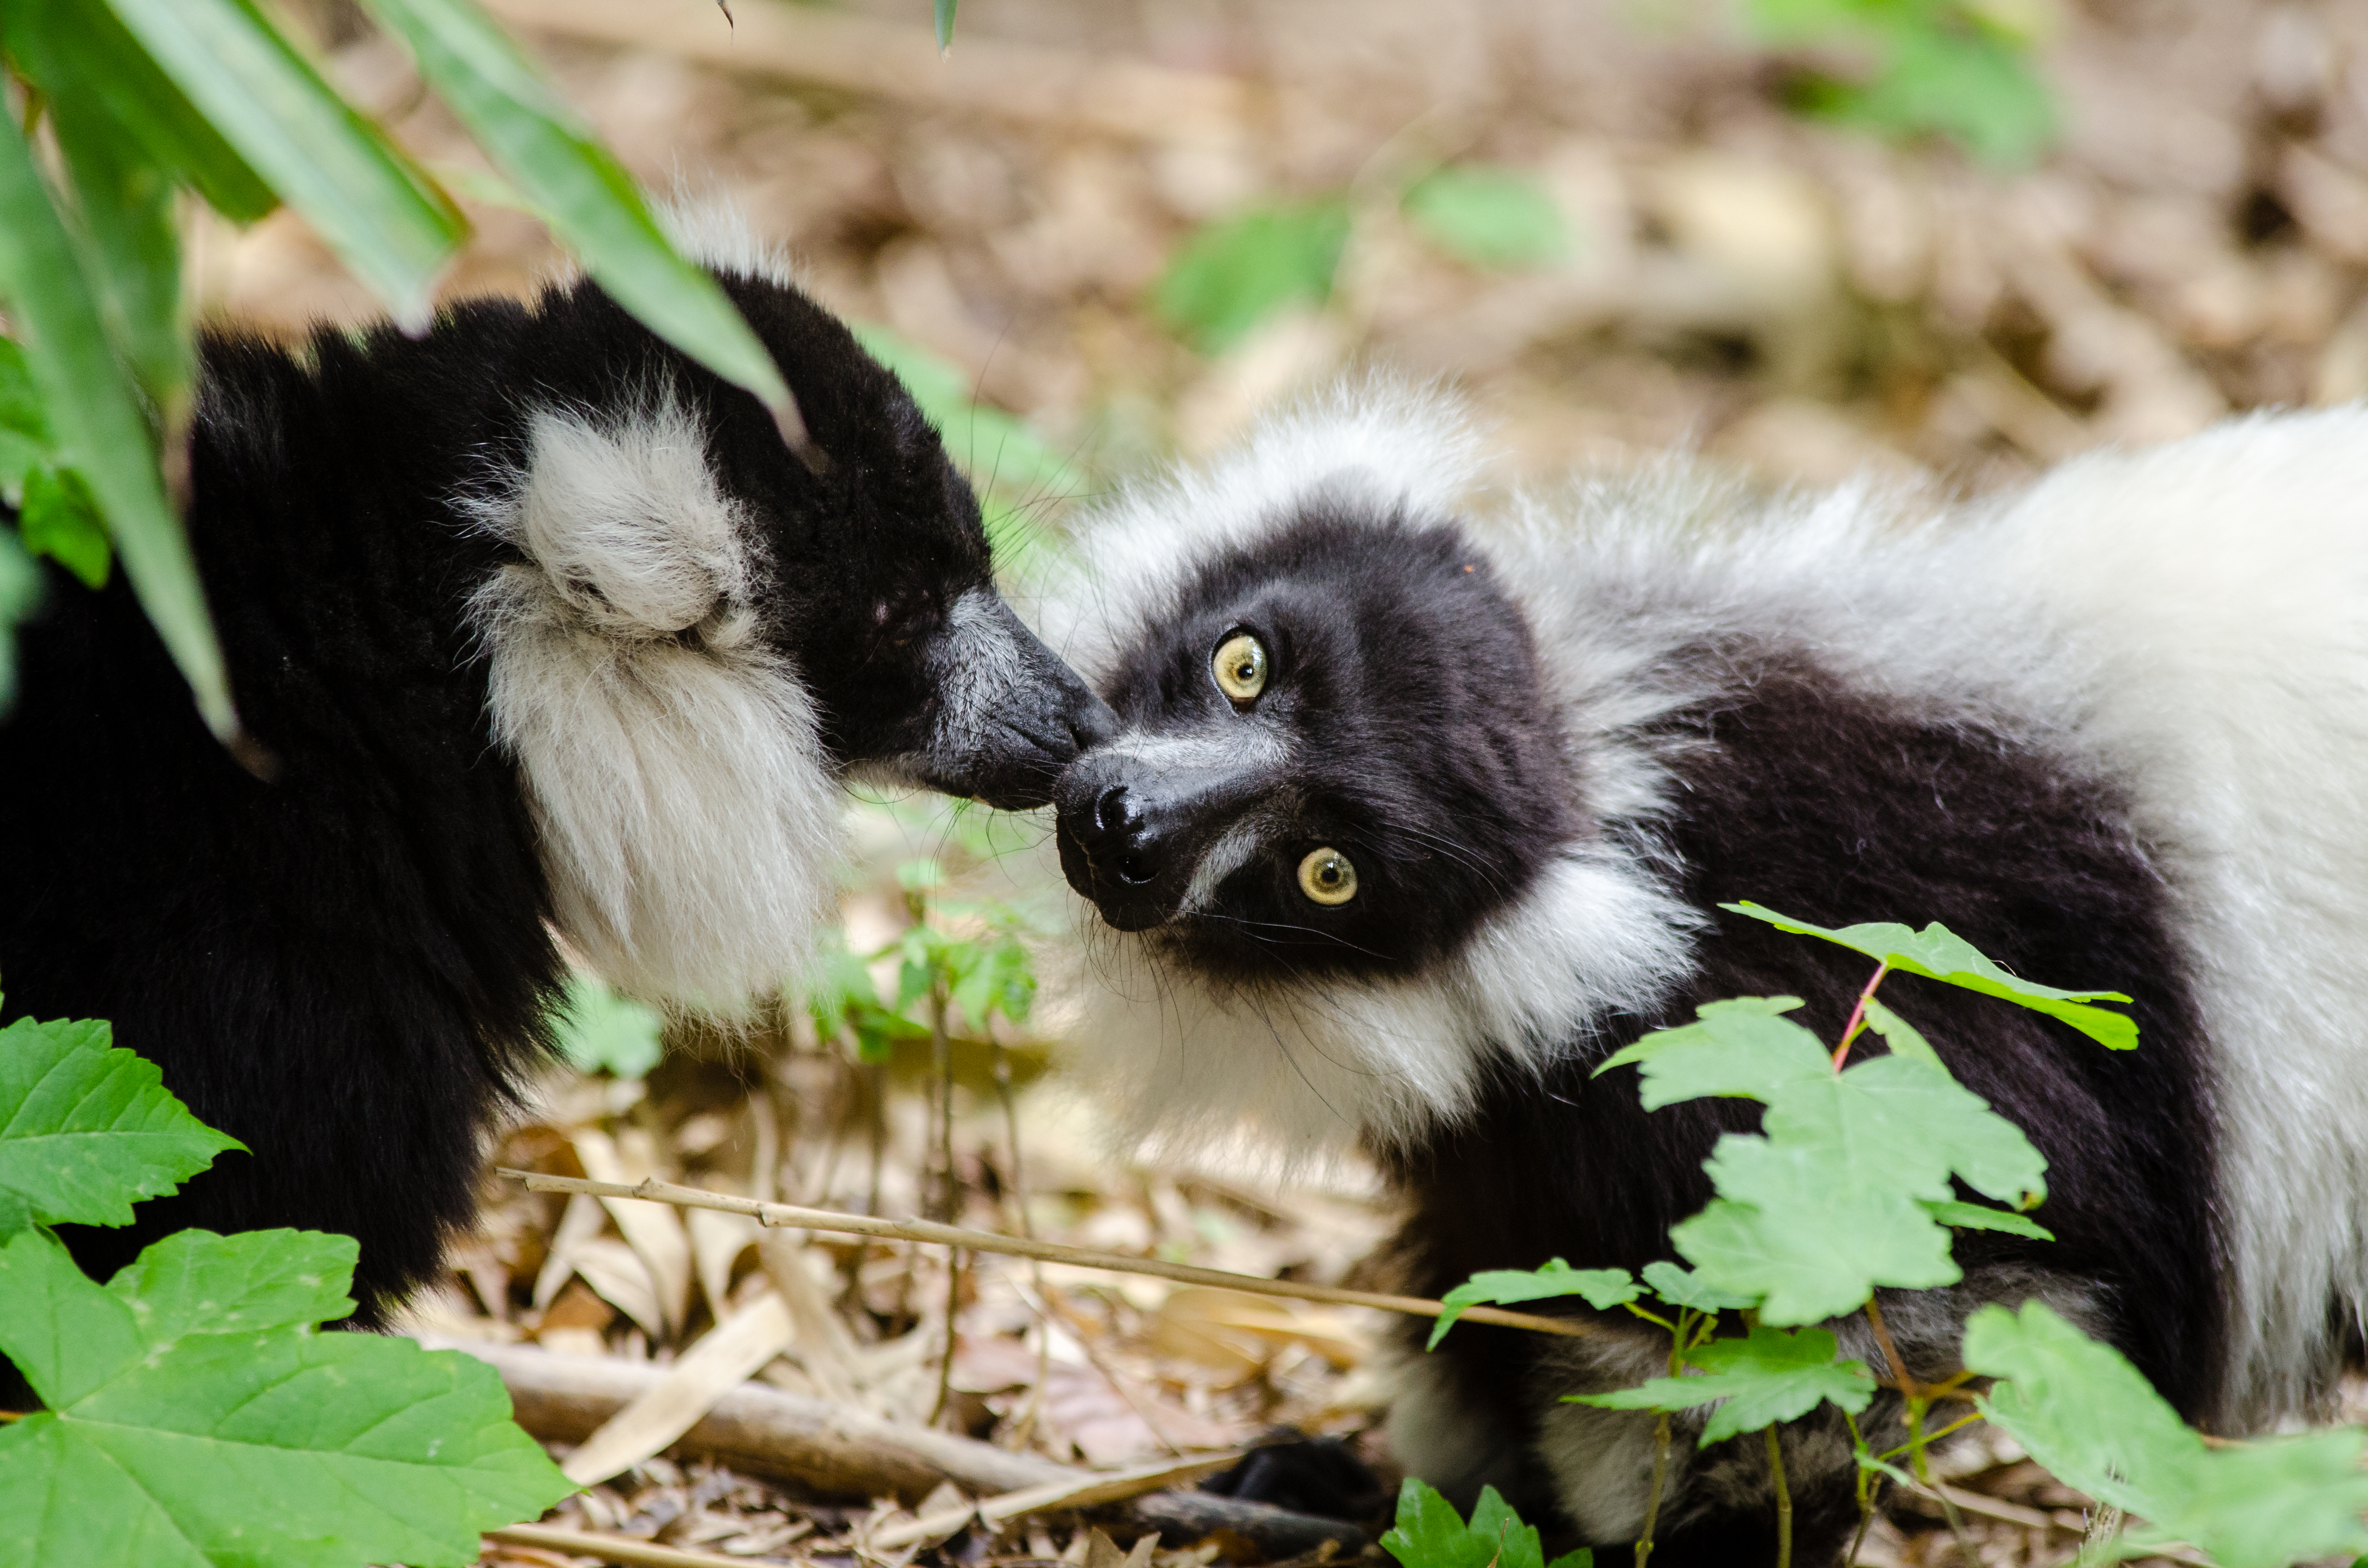
bird, white, animal, wildlife, zoo, beak, black, fauna, primate, eyes, madagascar, vertebrate, germany, deutschland, schwarz, tier, augen, lemur, tierpark, madagaskar, ruffed, weiser, vari, lemuren, skunk, perching bird